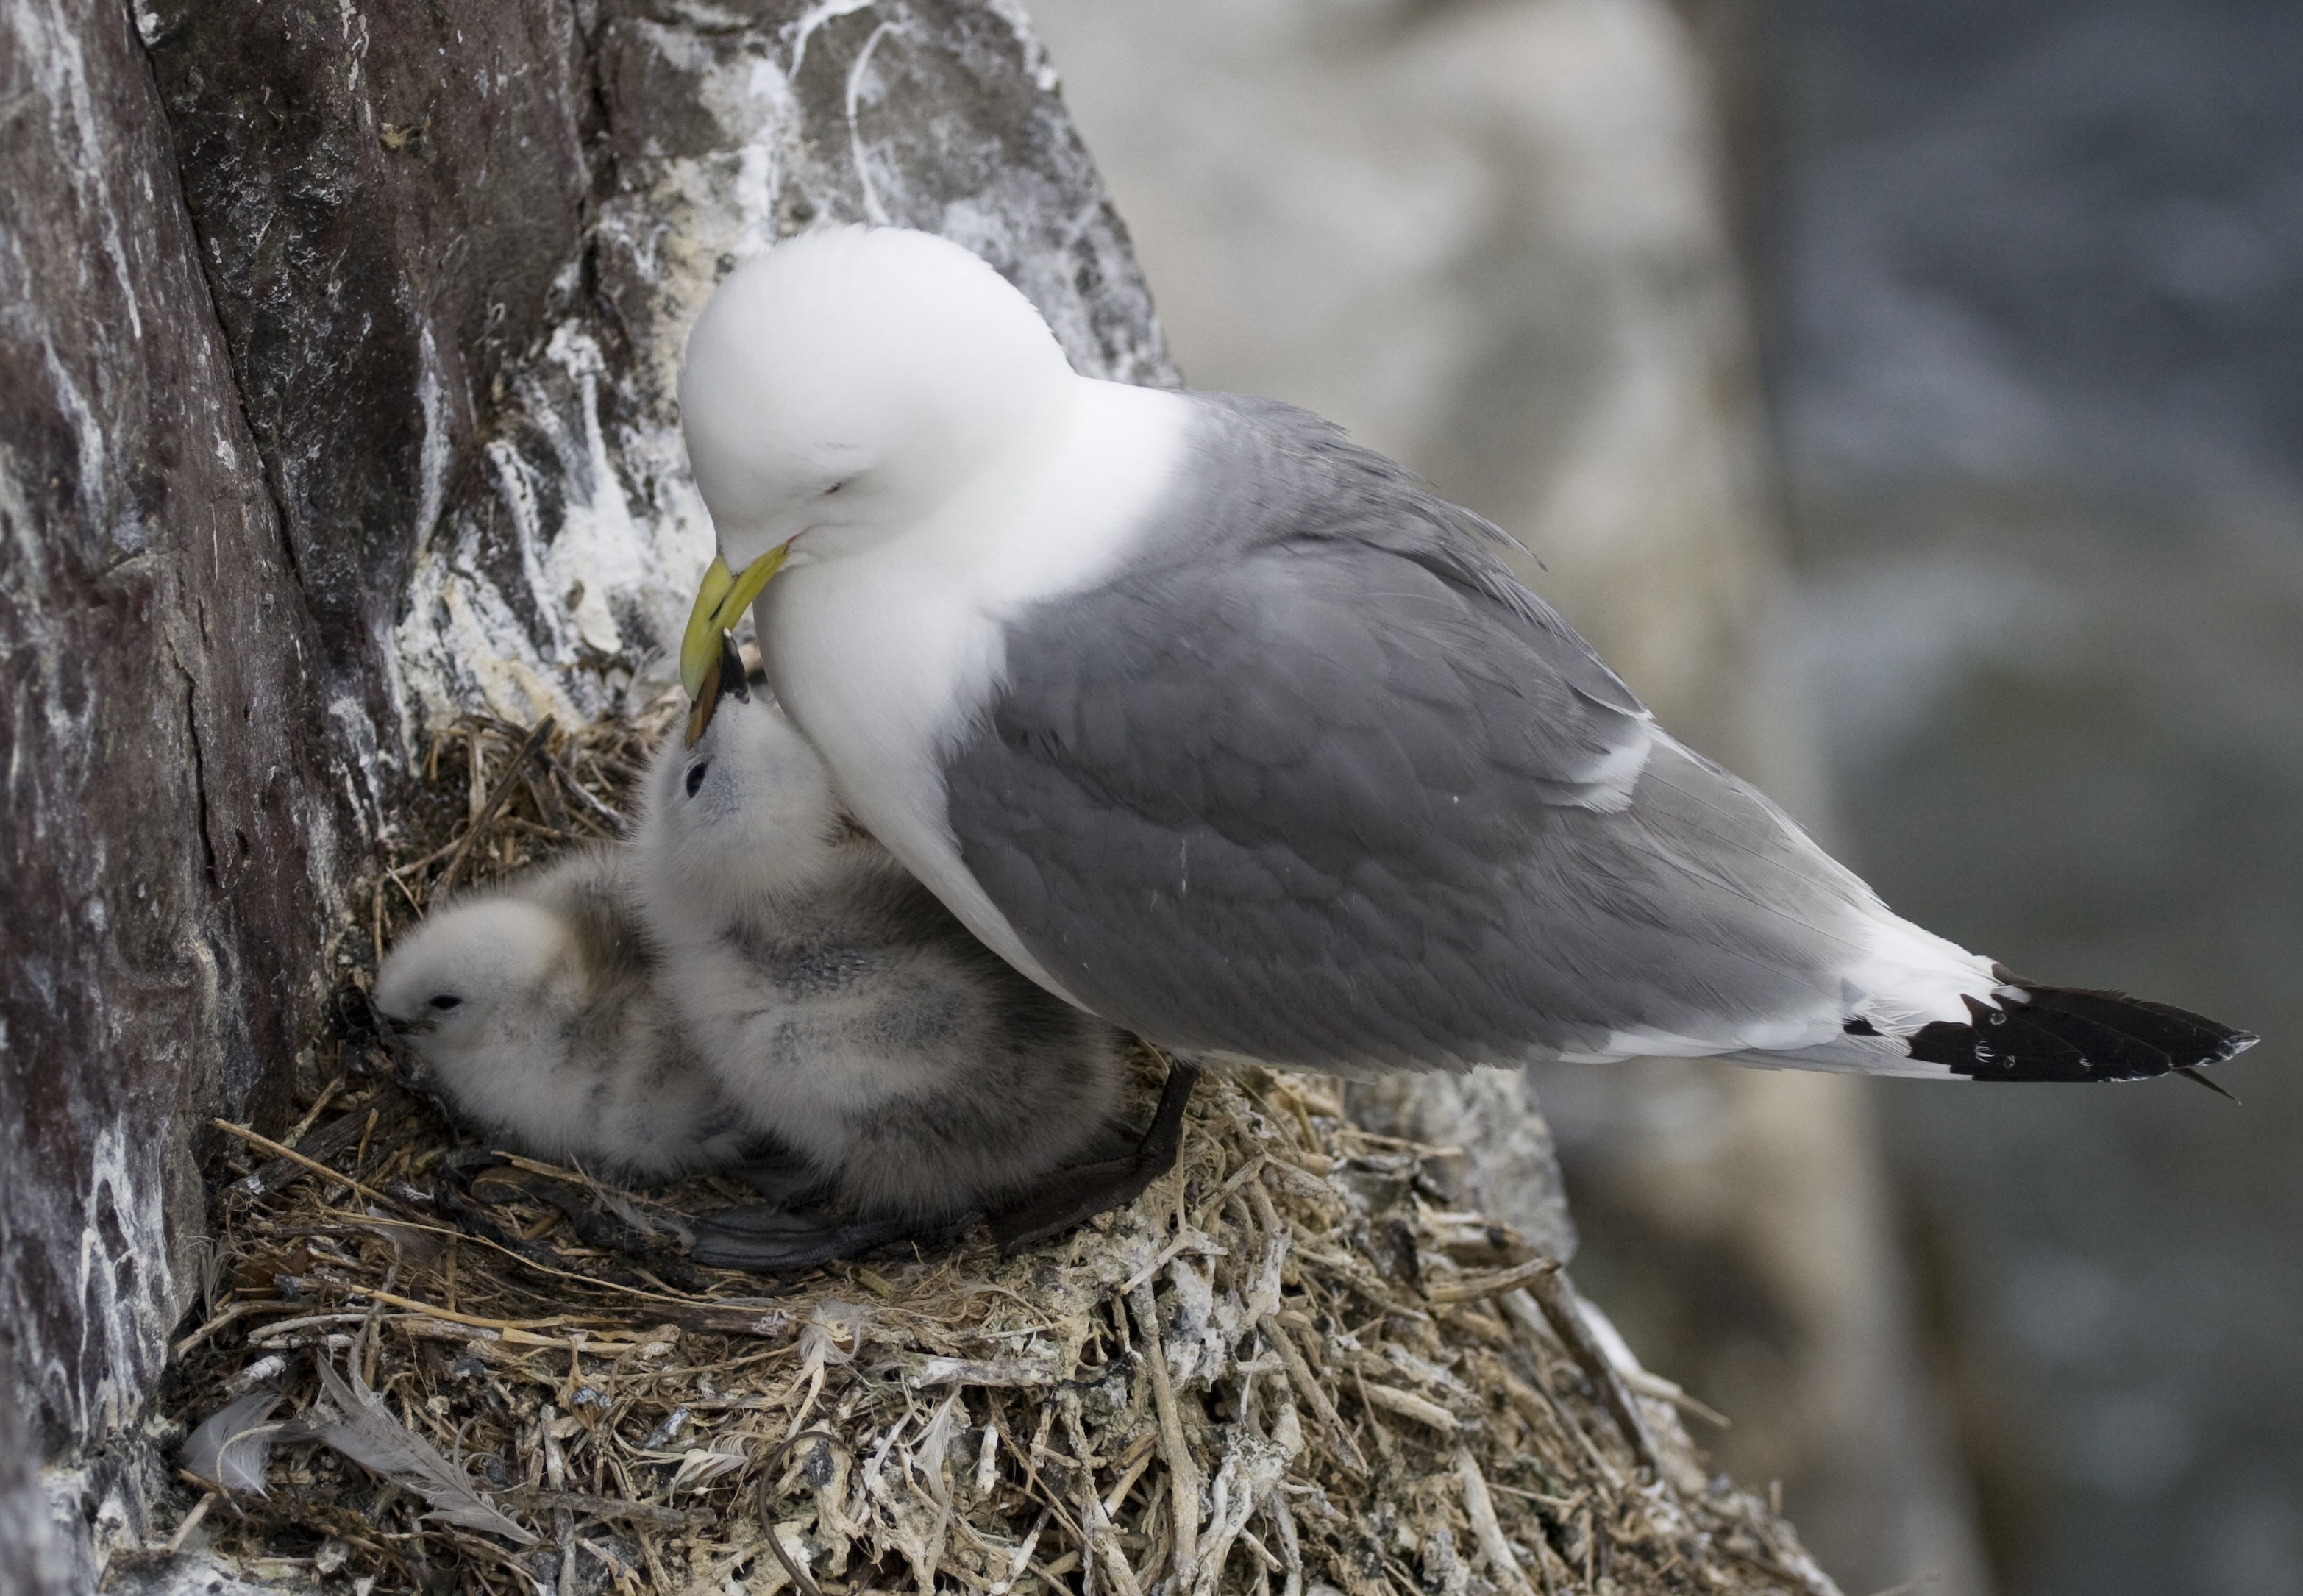
bird, seabird, wildlife, gull, beak, fauna, uk, england, animals, vertebrate, chicks, albatross, bird's nest, charadriiformes, european herring gull, farne islands